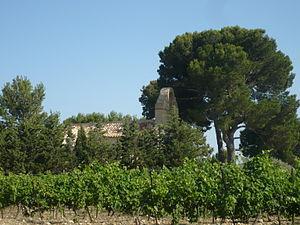
L'église Sainte-Cécile de Garrieux dans les vignes
Cet article présente une liste des églises romanes des Pyrénées-Orientales.
Le pyrénées-orientales, appelé vin de pays des Pyrénées-Orientales jusqu'en 2009, est un vin français d'indication géographique protégée départementale, produit sur l'ensemble du vignoble du département des Pyrénées-Orientales.
L'église Sainte-Cécile de Garrieux est une église romane du XIᵉ siècle située au lieu-dit Garrieux, à Salses-le-Château, dans le département français des Pyrénées-Orientales.